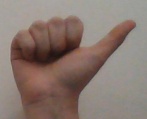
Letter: dhad